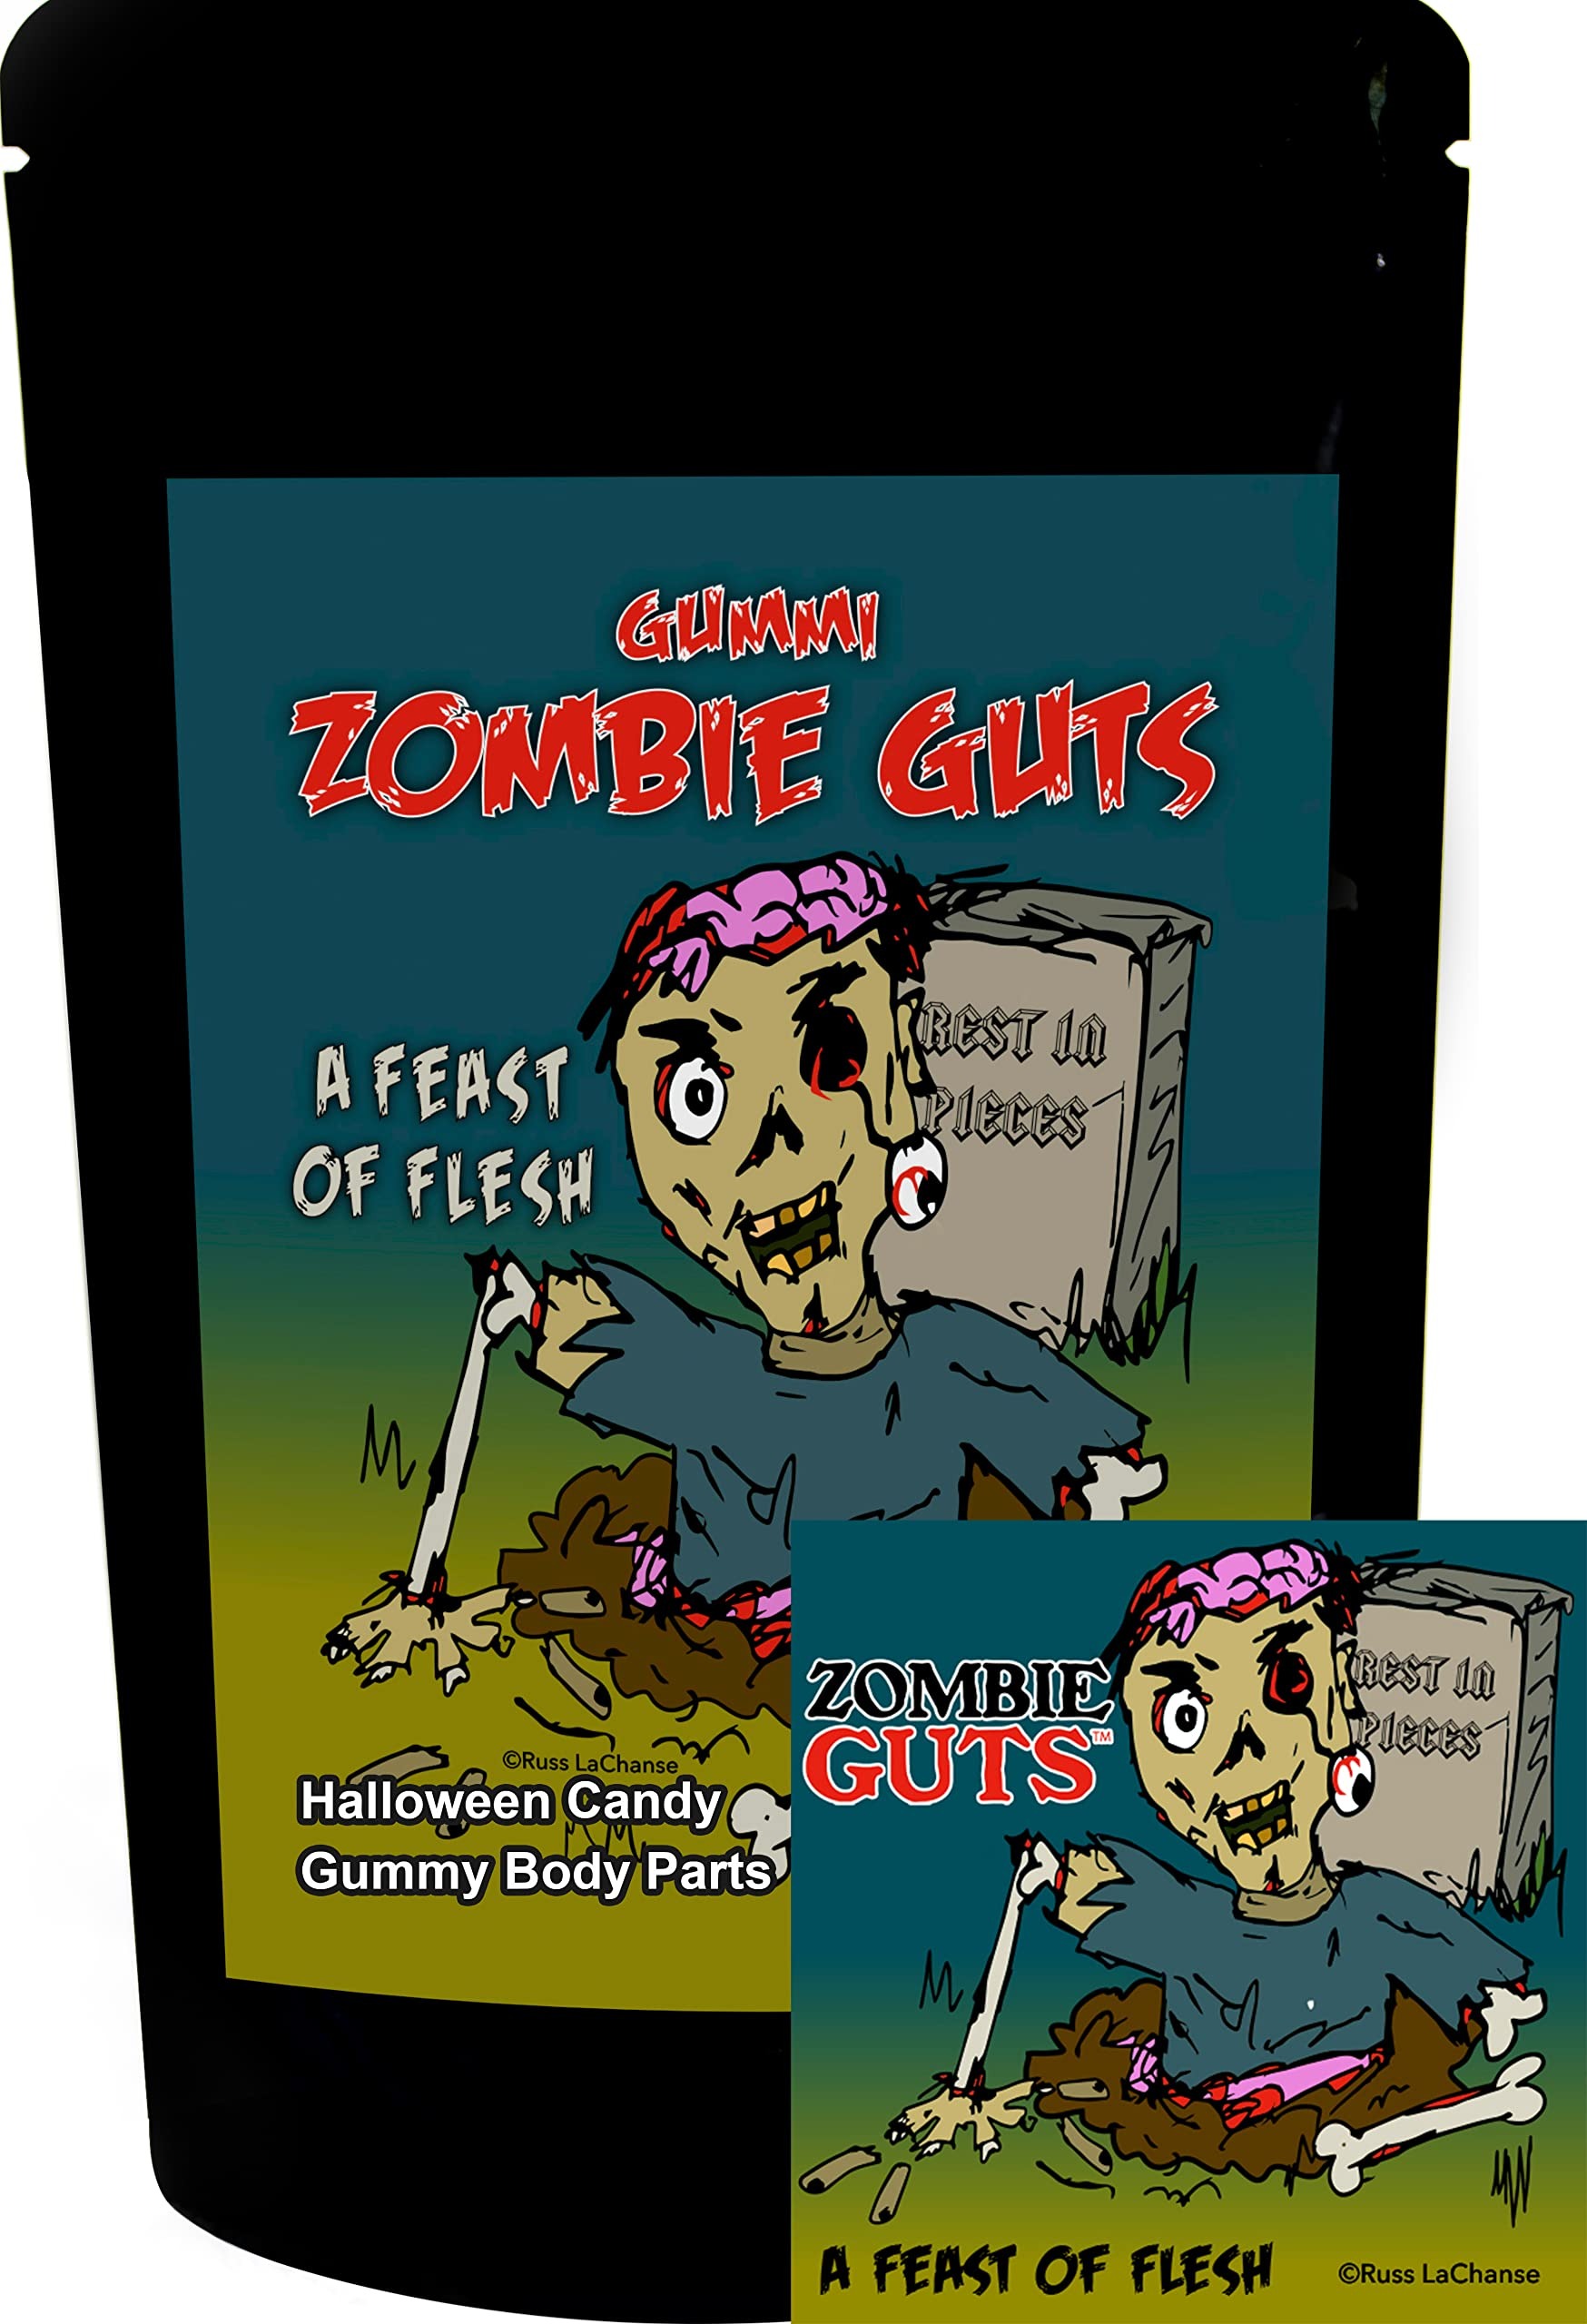
Item Name: Zombie Guts Body Part Gummies Funny Unique Easter Basket Gag Gift Candy for Birthday Girls, Boys and Teens (5.5 Ounces)
Bullet Point 1: ✦ ZOMBIE GUTS BODY PART GUMMIES: Show your love for the dawn of the un-dead, zombie eats brains gifts and gummy candy body parts. The zombie gifts candies come in yummy & delicious fruity taste. This ironic gift of gummy brains, eyeballs, fingers, feet, and bones candy is guaranteed to make your little walker smile!
Bullet Point 2: ✦ YUMMY FRUITY FLAVORS: The zombie-themed party candy snacks come in fruity flavors. Our zombie candies are soft and chewy. Bite into this zombie candy and explore the tasty fruitiness hidden inside. Its soft texture and sweet taste are bound to make you grab another packet.
Bullet Point 3: ✦ HILARIOUS CANDIES FOR ZOMBIE PARTY LOVERS: The zombie gummy candy is a delicious way to freak out your friends this Halloween! These are so much fun and the kids will love eating them. The bunny gummies are also perfect for zombie theme parties.
Bullet Point 4: ✦ HALLOWEEN GAG GIFT: Enjoy these holiday candy stocking stuffers with fruity flavors. The candy is versatile and great for creative uses. Zombie bunny guts are guaranteed to make anyone’s day. Ideal & unique stocking stuffer gift to your loved ones.
Bullet Point 5: ✦ WIDE APPLICATIONS: Surprise your little zombie lovers with the most flavorsome zombie guts and gummy body parts candy. These zombie Halloween candies are perfect for walking corpse dead lover birthdays, Halloween day, national zombie apocalypse day, zombie theme party favors, zombie collectors, and more.
Product Description: ZOMBIE GUTS BODY PART GUMMIES: Show your love for the dawn of the un-dead, zombie eats brains gifts and gummy candy body parts. The zombie gifts candies come in yummy & delicious fruity taste. This ironic gift of gummy brains, eyeballs, fingers, feet, and bones candy is guaranteed to make your little walker smile! The zombie-themed party candy snacks come in fruity flavors. Our zombie candies are soft and chewy. Bite into this zombie candy and explore the tasty fruitiness hidden inside. Its soft texture and sweet taste are bound to make you grab another packet. Features that we love: ✔ Funny Gag Gift✔ Fresh & Delicious✔ All Natural Ingredients✔ Yummy Fruity Flavors✔ Perfect for Every Occasion✔ Zombie Guts Body Parts Gummies✔ Ideal for Halloween & Zombie PartiesZOMBIE THEME CANDY GUMMIES: Surprise your little zombie lover kids with the most flavorsome and silly gift ever. The zombie snacks are guaranteed to make anyone’s day. This unique gag gift for zombie fans is guaranteed to make the perfect gift! The zombie guts body parts candy that will be loved by kids of all ages (and adults, too!). YOU'LL LOVE THE DELICIOUS, FRUITY TASTE: Our stocking stuffers gummies have delicious fruity flavors. Each bite will provide you with that slightly tangy, fruity taste. These are so much fun and the kids will love eating them. Your boyfriend, dad, mom, teen, daughter, or son will love a 5.5 oz bag of candy from zombie’s guts body parts!
Value: 5.5
Unit: Ounce

Price: 12.99